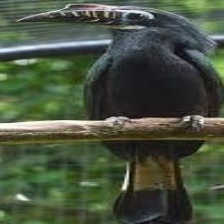
Species: VISAYAN HORNBILL
Scientific name: PENELOPIDES PANINI
ImageNet parent category: hornbill